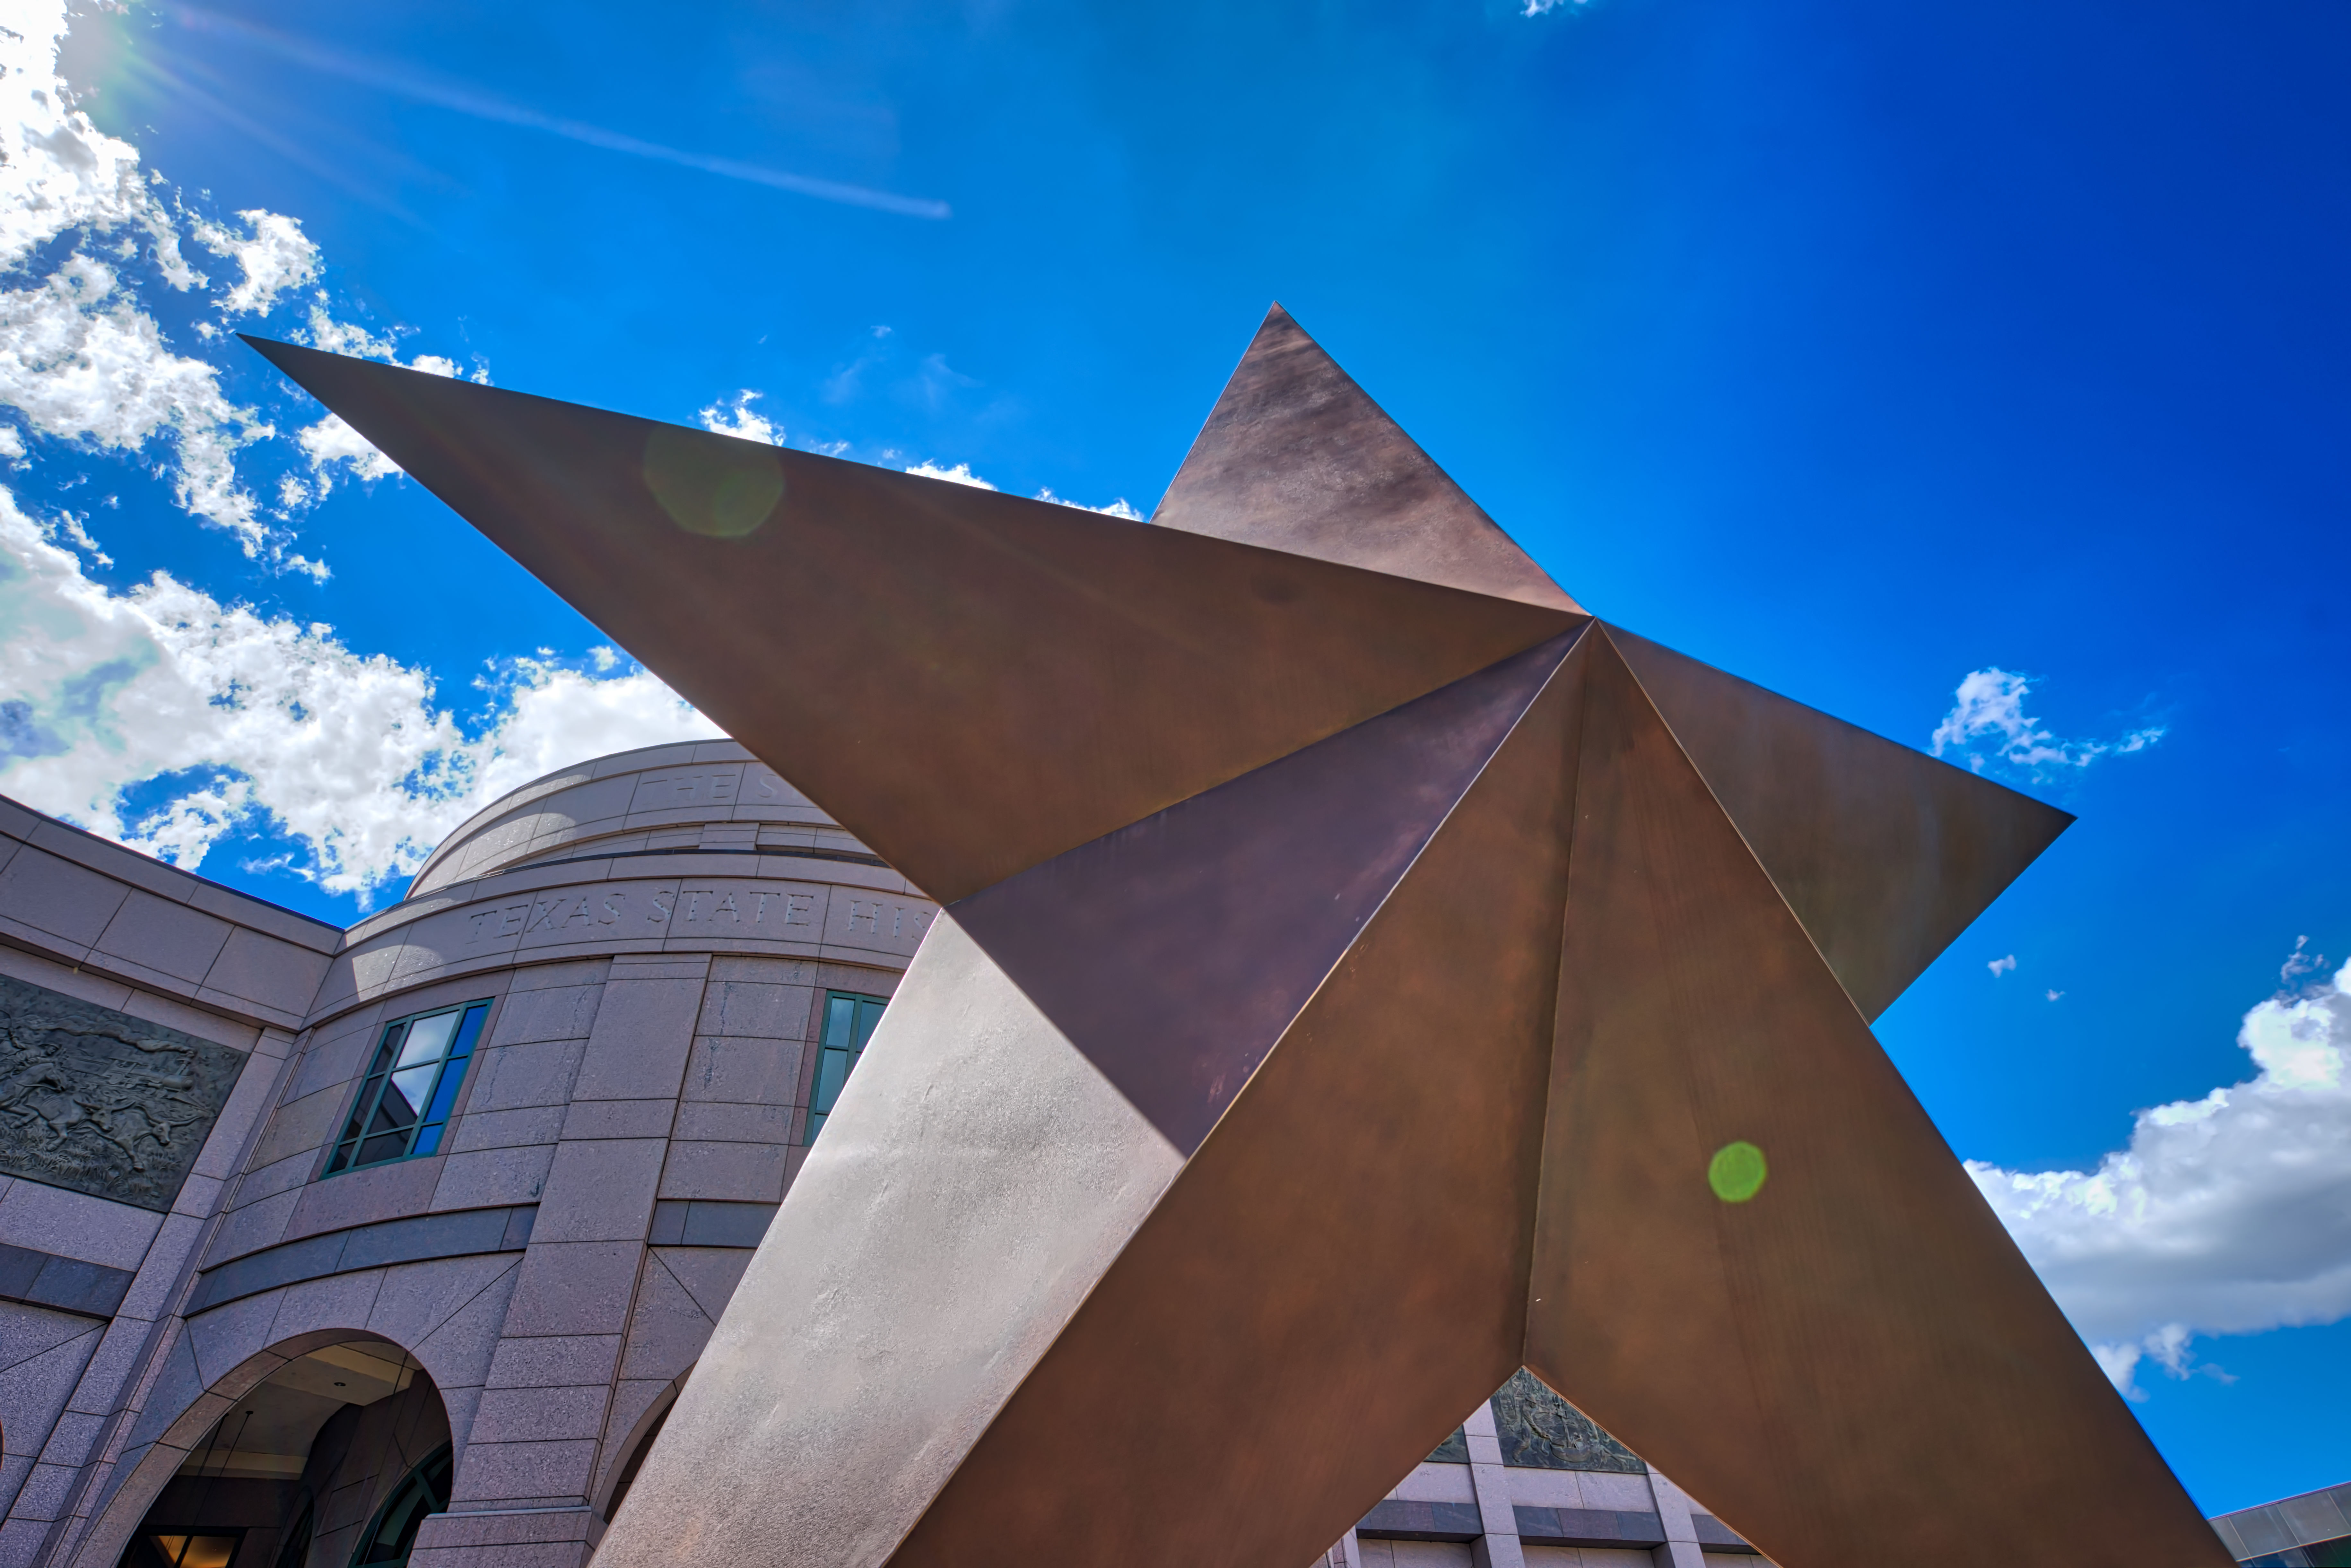
architecture, sky, sunlight, star, monument, statue, museum, color, landmark, blue, hdr, cool image, i, shape, austin, screenshot, bullock, atmosphere of earth